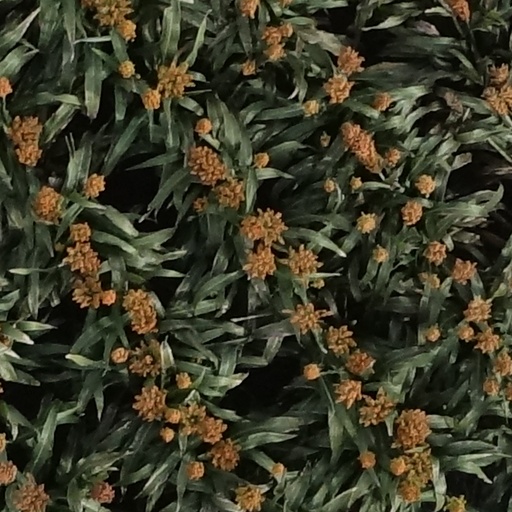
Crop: sorghum